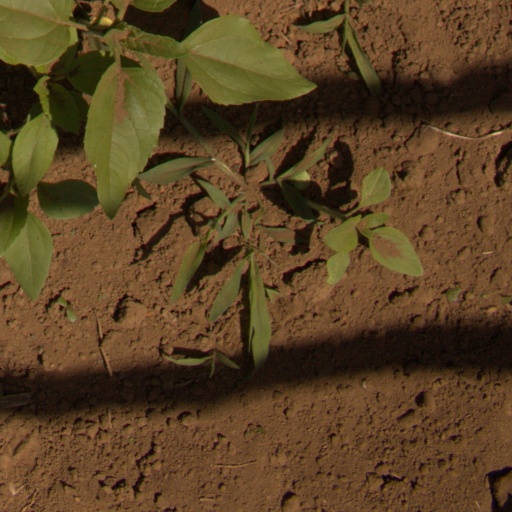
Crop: Jerusalem artichoke